Brookings Commercial Historic District

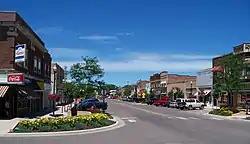

The Brookings Commercial Historic District, in Brookings, South Dakota, is a historic district which was listed on the National Register of Historic Places in 1988.